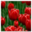
Label: tulip